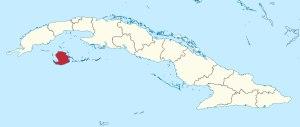
Pineros de la Isla de la Juventud est un club cubain de baseball évoluant en championnat de Cuba de baseball. Fondé en 1977, le club basé à Nueva Gerona sur l'Île de la Jeunesse, dispute ses matchs à domicile à l'Estadio Cristóbal Labra, enceinte de 5000 places assises.
L’expédition de Drake et Hawkins fut une opération navale anglaise menée par Francis Drake et John Hawkins en 1595, et qui se solda par une sévère défaite pour les Britanniques. Pour Drake et Hawkins, emportés tous les deux par la maladie, ce devait être aussi le dernier voyage.